Seveneves

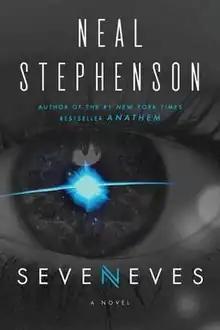
First edition cover

Seveneves is a science fiction novel by Neal Stephenson published in 2015. The story tells of the desperate efforts to preserve "Homo sapiens" in the wake of apocalyptic events on Earth after the unexplained disintegration of the Moon and the remaking of human society as a space-based civilization after a severe genetic bottleneck.